Quicksilver (Irish game show)

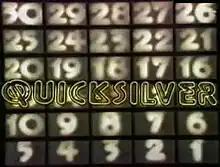
Title card

Quicksilver was a television quiz show produced and broadcast in Ireland by RTÉ and hosted by Bunny Carr from 1965 to 1981. The show was broadcast each week from a different Irish town, with a live audience. Competitors were selected from the audience by drawing numbered tickets, prompting many amusing exchanges as they competed for small monetary prizes by answering a series of trivia questions. Musical accompaniment was provided by organist Norman Metcalfe, who frequently provided musical hints to the answers.